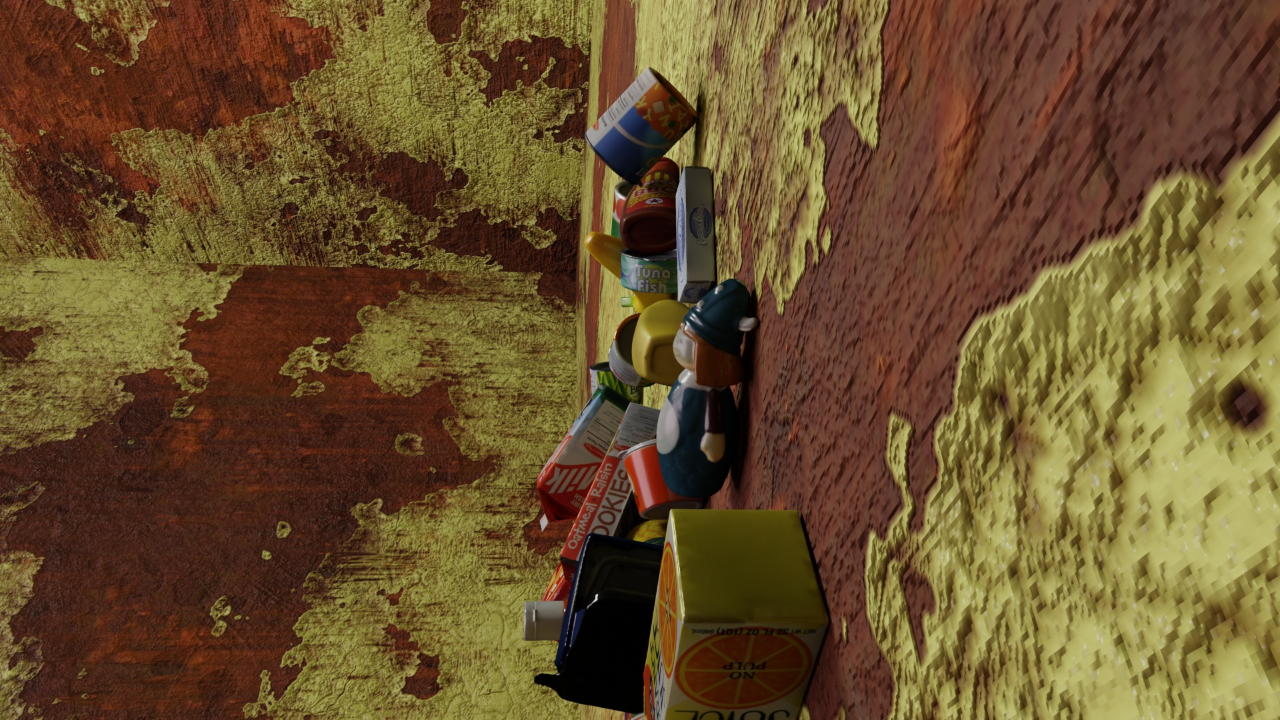
Question:
What are the five normalized (x, y) points between 0 and 1 in the image that outline the grasp plane for the carton of milk? Your answer should be as Grasp center: [], Left finger base: [], Right finger base: [], Left finger tip: [], Right finger tip: [].
Answer: Grasp center: [0.421094, 0.7375], Left finger base: [0.432031, 0.755556], Right finger base: [0.411719, 0.722222], Left finger tip: [0.452344, 0.711111], Right finger tip: [0.429688, 0.681944]